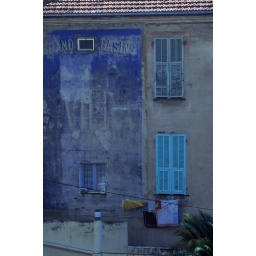
Faded sign on a building in Villefranche